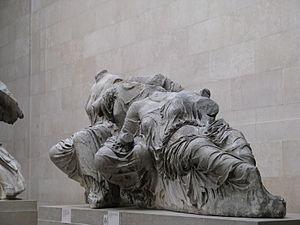
L' Aphrodite du type « Doria-Pamphili » est une copie datant du Iᵉʳ siècle av. J.-C. d'une œuvre classique grecque exécutée à la fin du Vᵉ siècle av. J.-C.